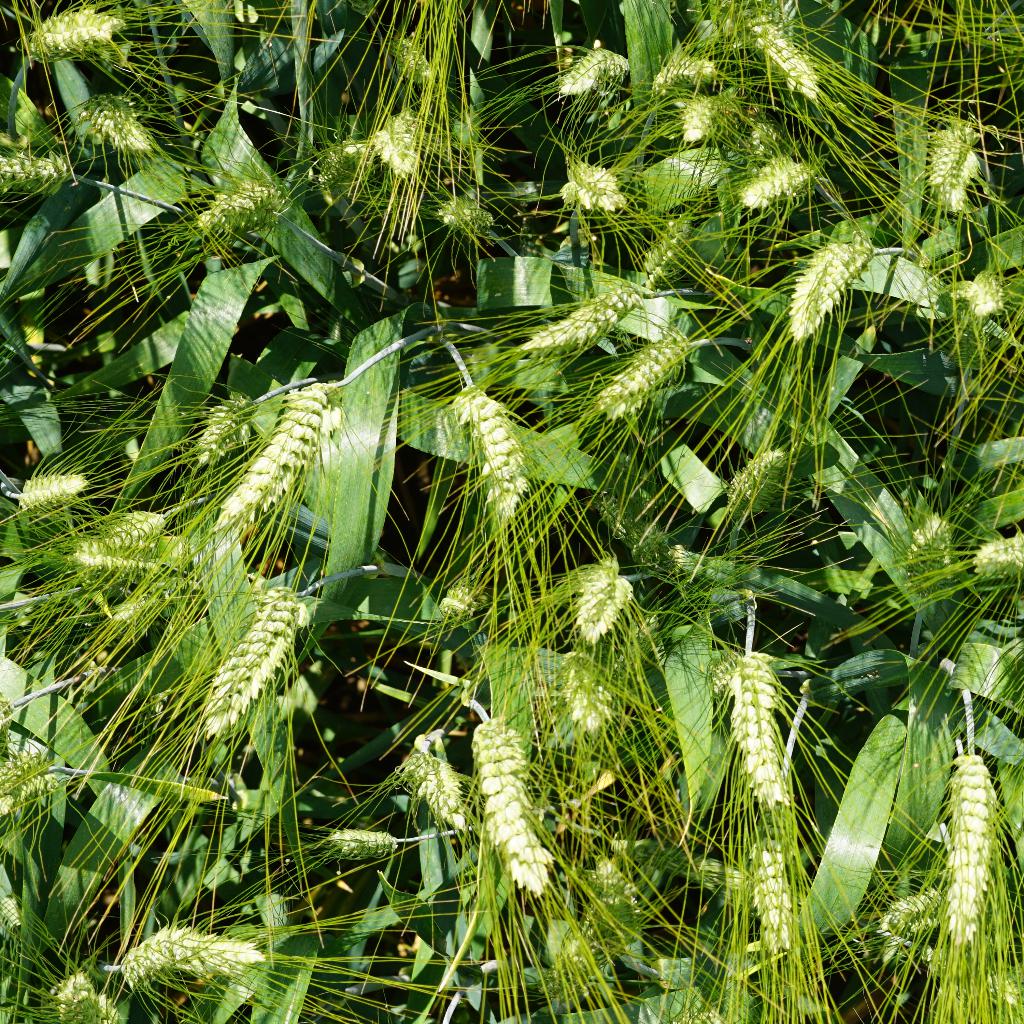
Country: France
Location: Gréoux
Wheat development stage: Filling